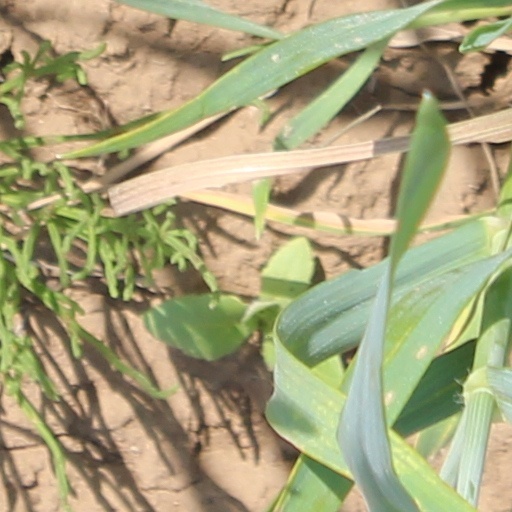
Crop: wheat